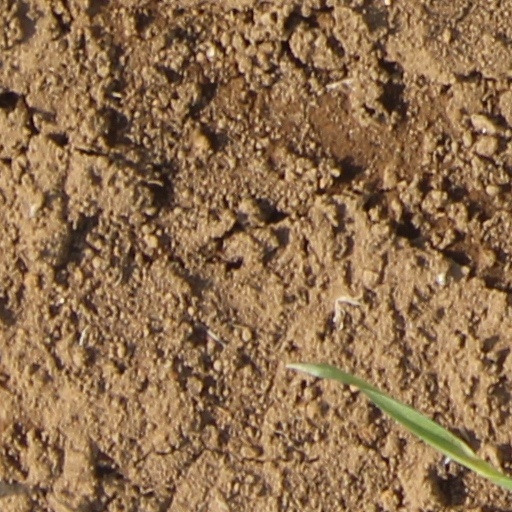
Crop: wheat